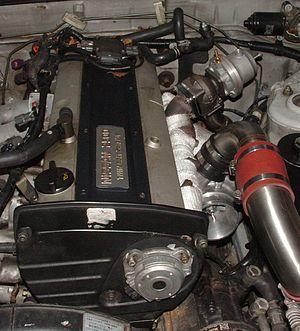
Le moteur RB Nissan est un moteur thermique automobile à combustion interne, essence quatre temps, à six cylindres en ligne de 2.0 à 3.0 litres de cylindrées conçu par Nissan. Il est dérivé du six cylindres Nissan L20A qui à le même alésage et la même course sur le modèle RB20.